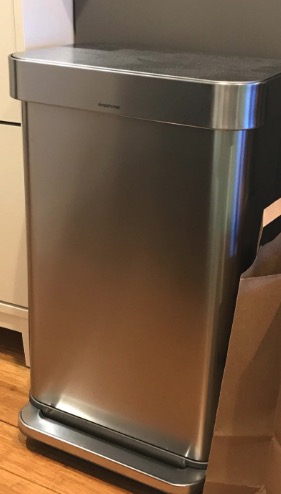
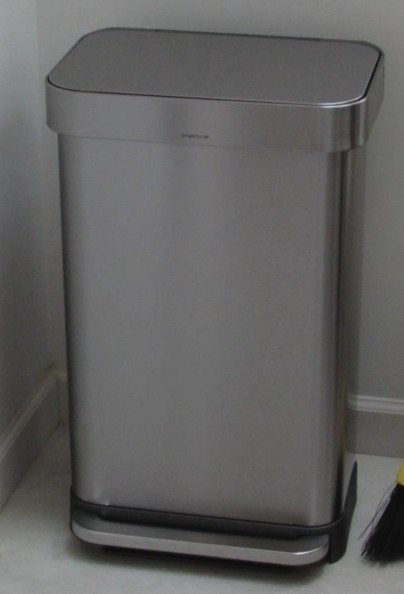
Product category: misc
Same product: yes